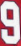
Number: 9